Building of the former Gdańsk Bank in Włocławek

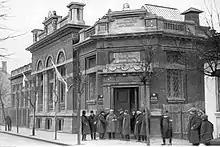
The opening of a branch of Bank Gospodarstwa Krajowego in Włocławek, 1928.

The building was purchased by the city administration on November 22, 2019. The building is to be renovated as a part of the municipal revitalization program for the years 2018–2028. It will be an interactive facility with the purpose of promoting local history and traditions.